Charles T. Willis

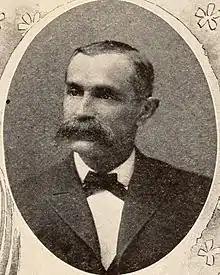
Charles T. Willis (1900)

Charles T. Willis (February 7, 1841 – 1921) was an American politician from New York.